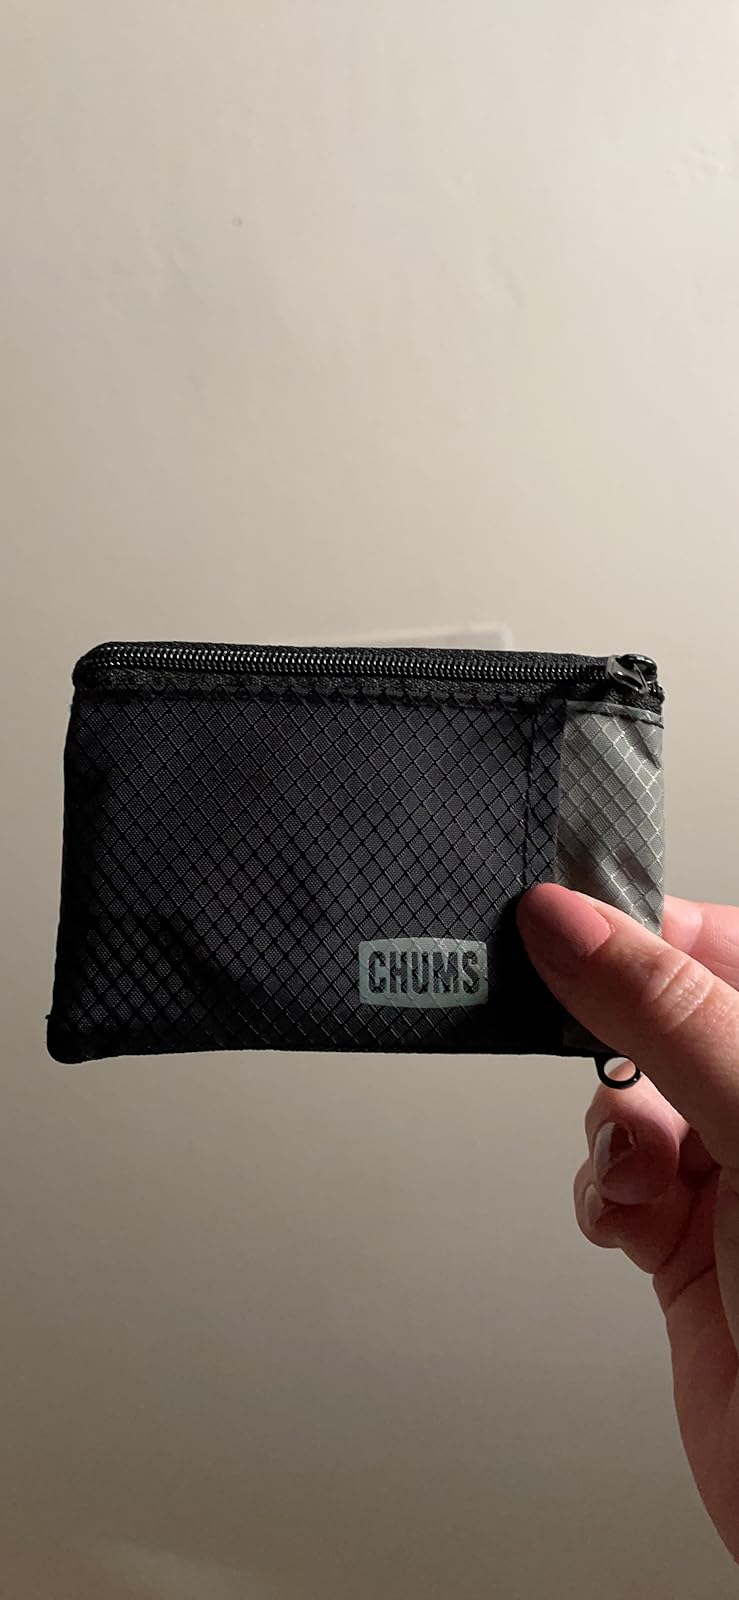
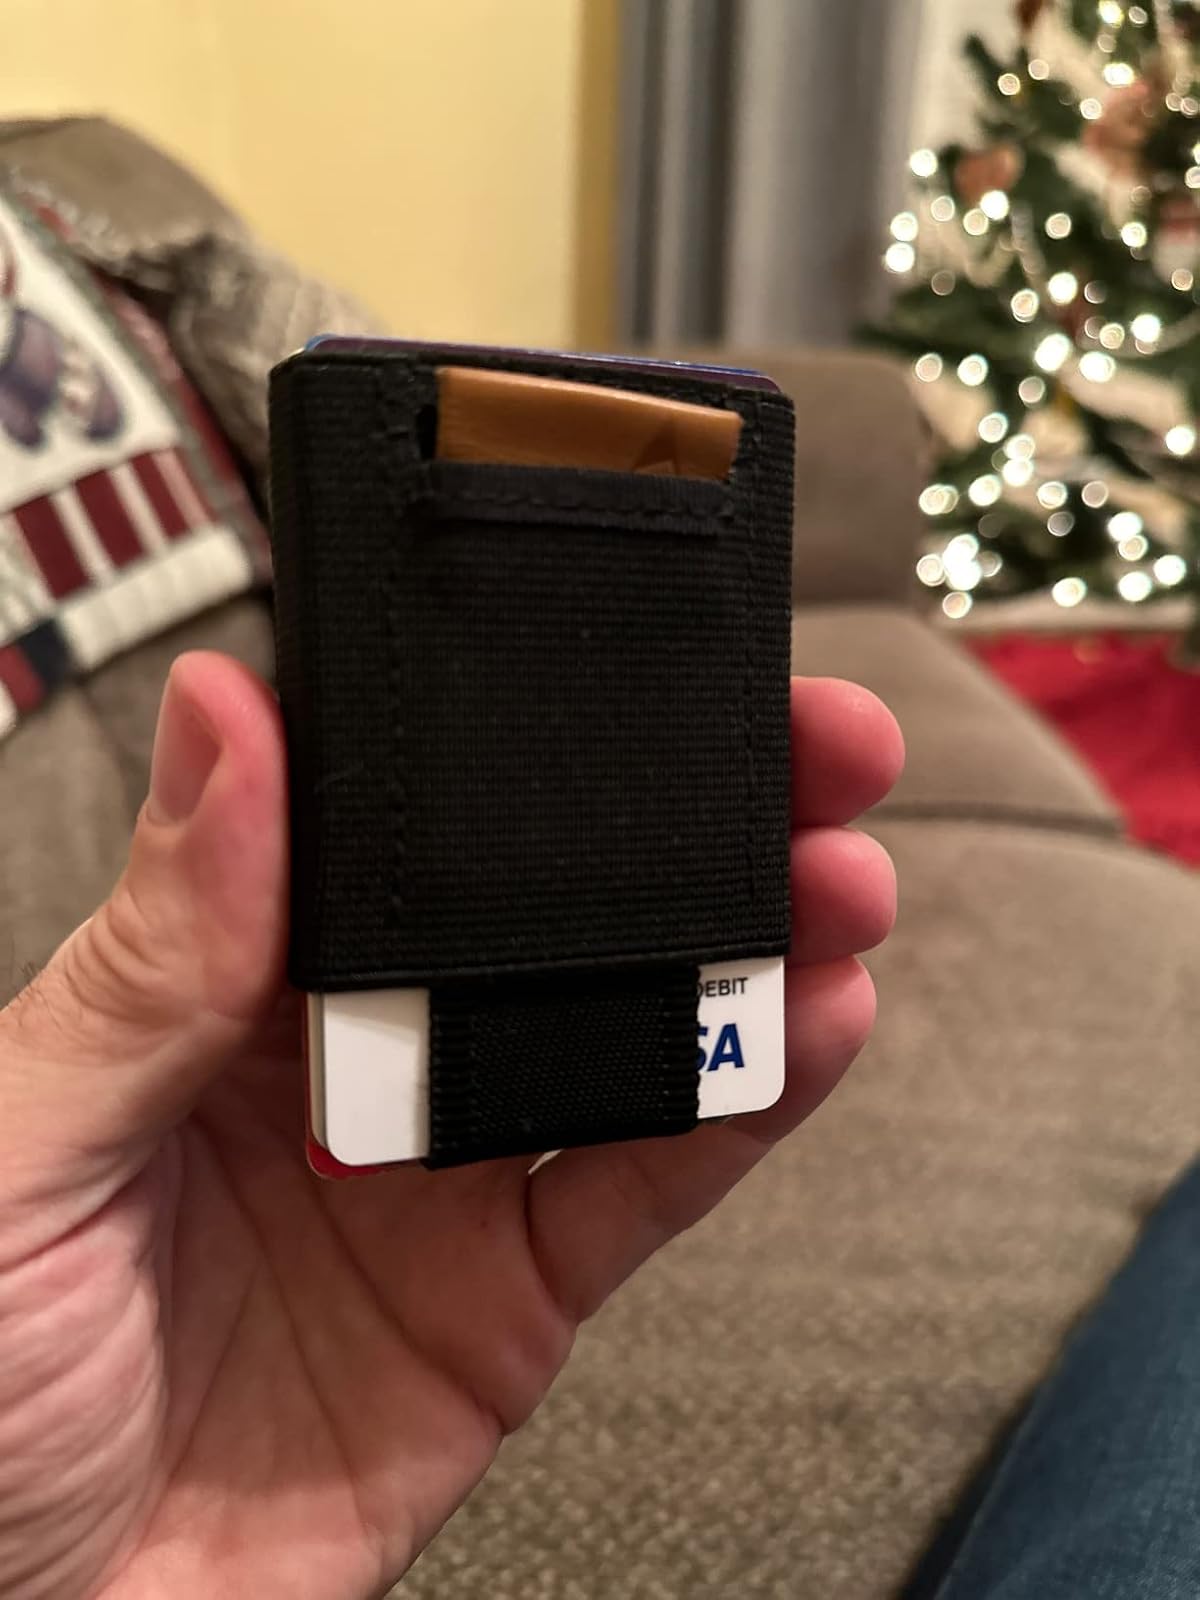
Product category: accessories_wallet
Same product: no